Politics of Iraq

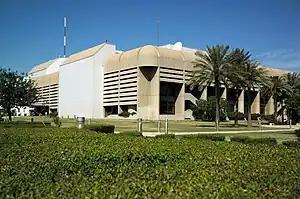
Council of Representatives of Iraq

The federal government of Iraq is defined under the current constitution as a democratic, federal parliamentary republic. The federal government is composed of the executive, legislative, and judicial branches, as well as numerous independent commissions. Islam is the official religion of the state and a foundation source of legislation, and no law may be enacted that contradicts its established provisions; furthermore, no law may be enacted that contradicts the principles of democracy or those basic rights and freedoms stipulated in the constitution.